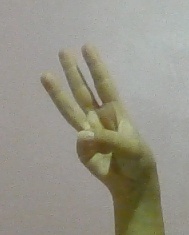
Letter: thaa